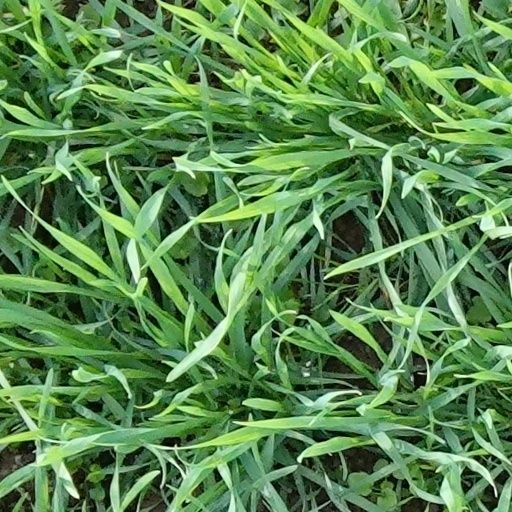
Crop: wheat